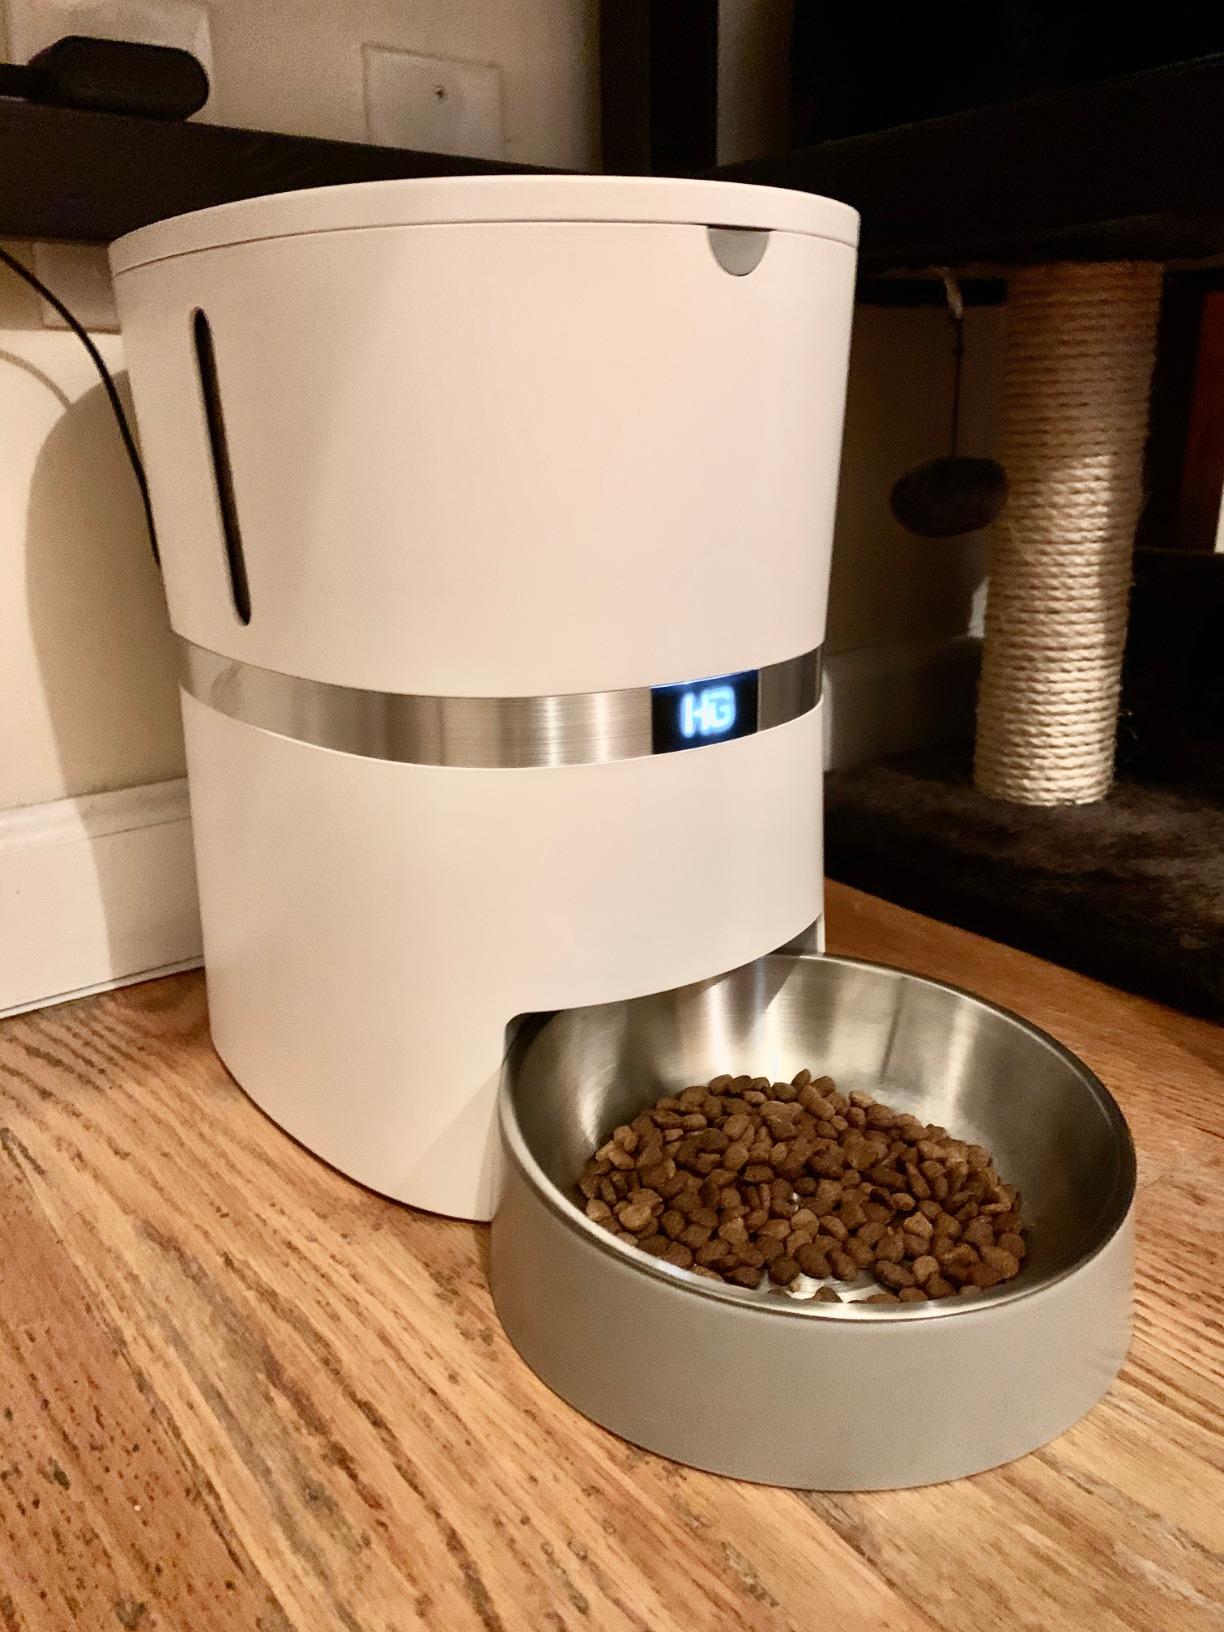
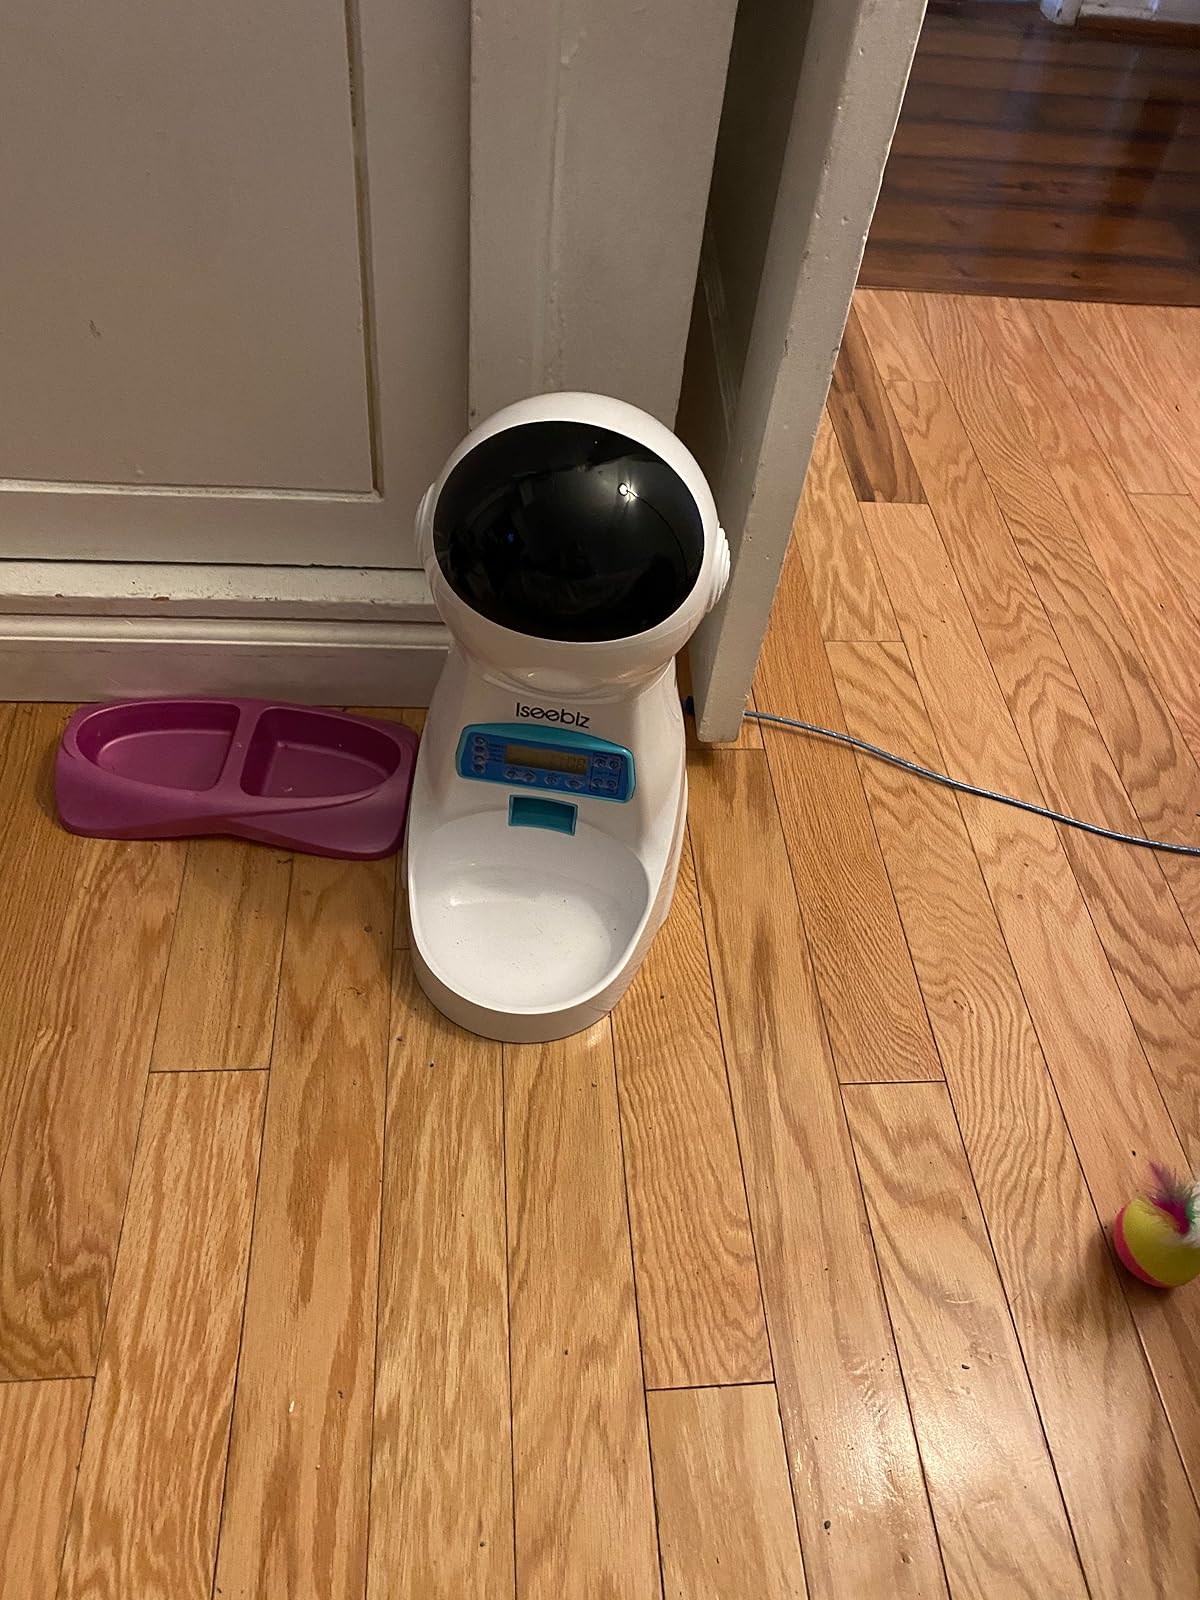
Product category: items_feeder
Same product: no